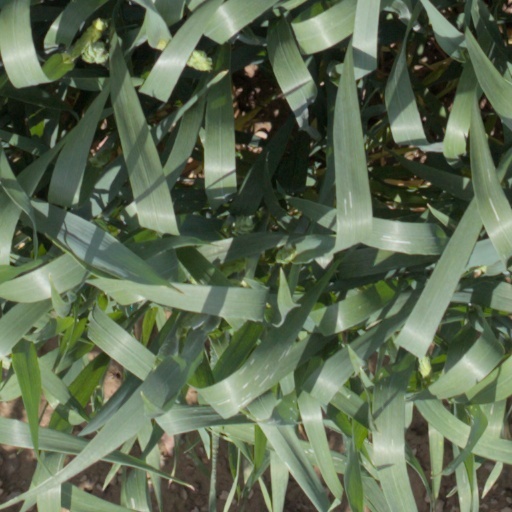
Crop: wheat